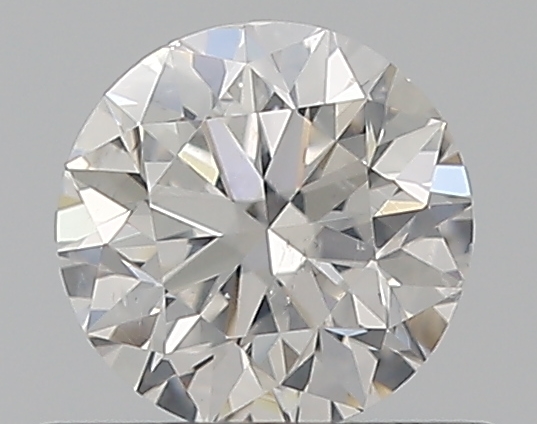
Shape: round
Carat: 0.5
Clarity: SI1
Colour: F
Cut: VG
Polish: EX
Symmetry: VG
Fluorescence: N
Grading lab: GIA
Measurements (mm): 4.96 x 5 x 3.2